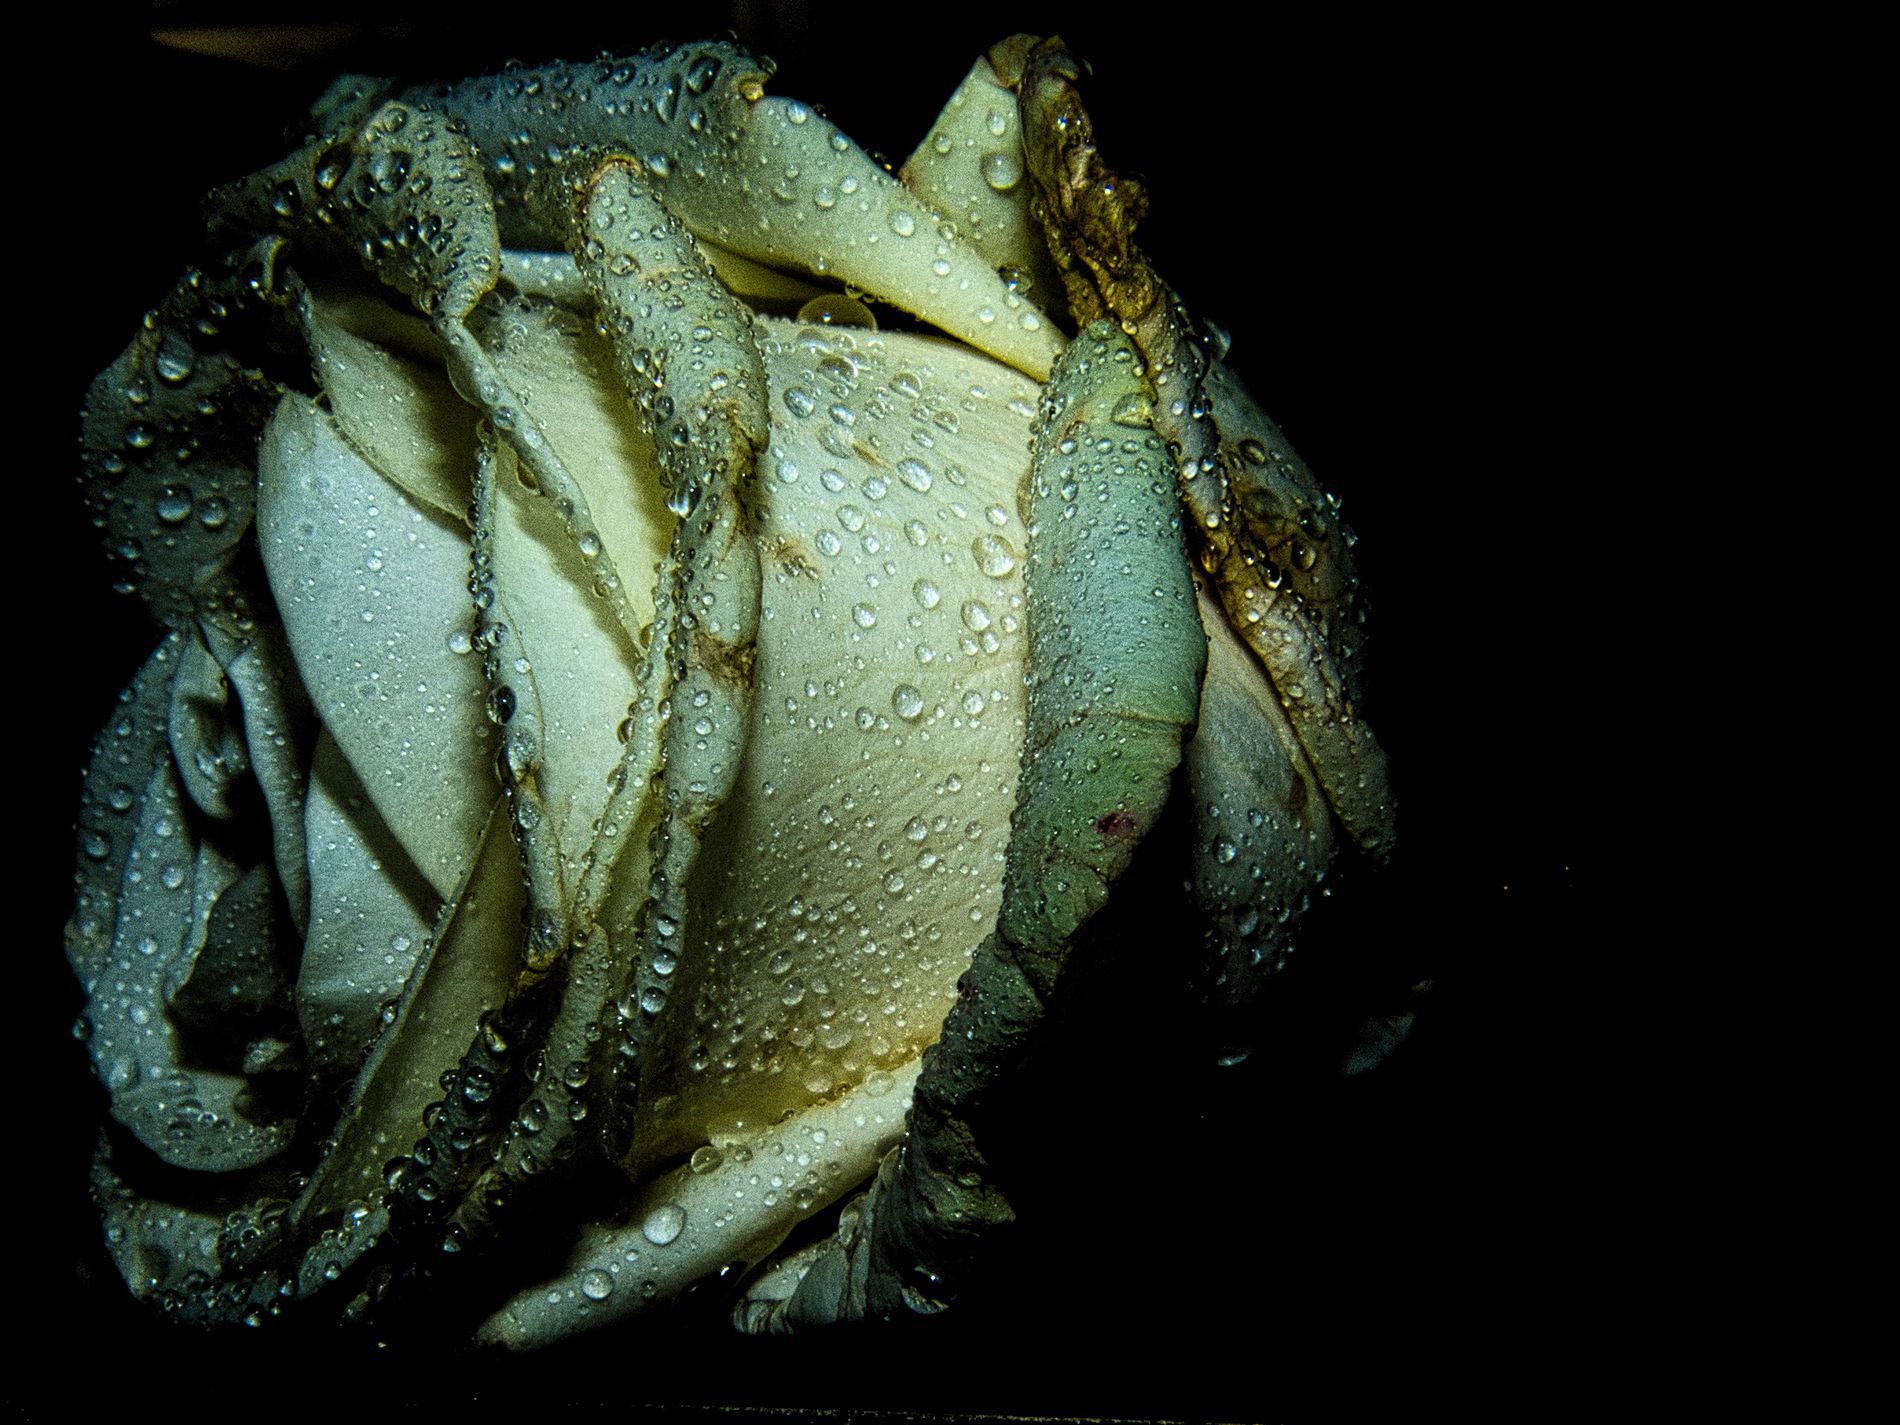
Beautiful flower.
A very close up shot of a vibrant yellow flower covered in abundant dewdrops, creating a stunning, detailed texture. The background is deep black.
Close up shot taken from eye level, in a color palette of bright yellow, crystal clear and black. creating a comforting and welcoming feel. The atmosphere feels cozy, heartwarming, and full of peace.
Labels: Flower, Plant, Rose, Animal, Lizard, Reptile, Petal, Droplet, Black Background
Camera: NIKON CORPORATION COOLPIX P1000
Aperture: F5.6
Exposure: 1/10 sec
ISO: 100
Focal length: 6.8 mm